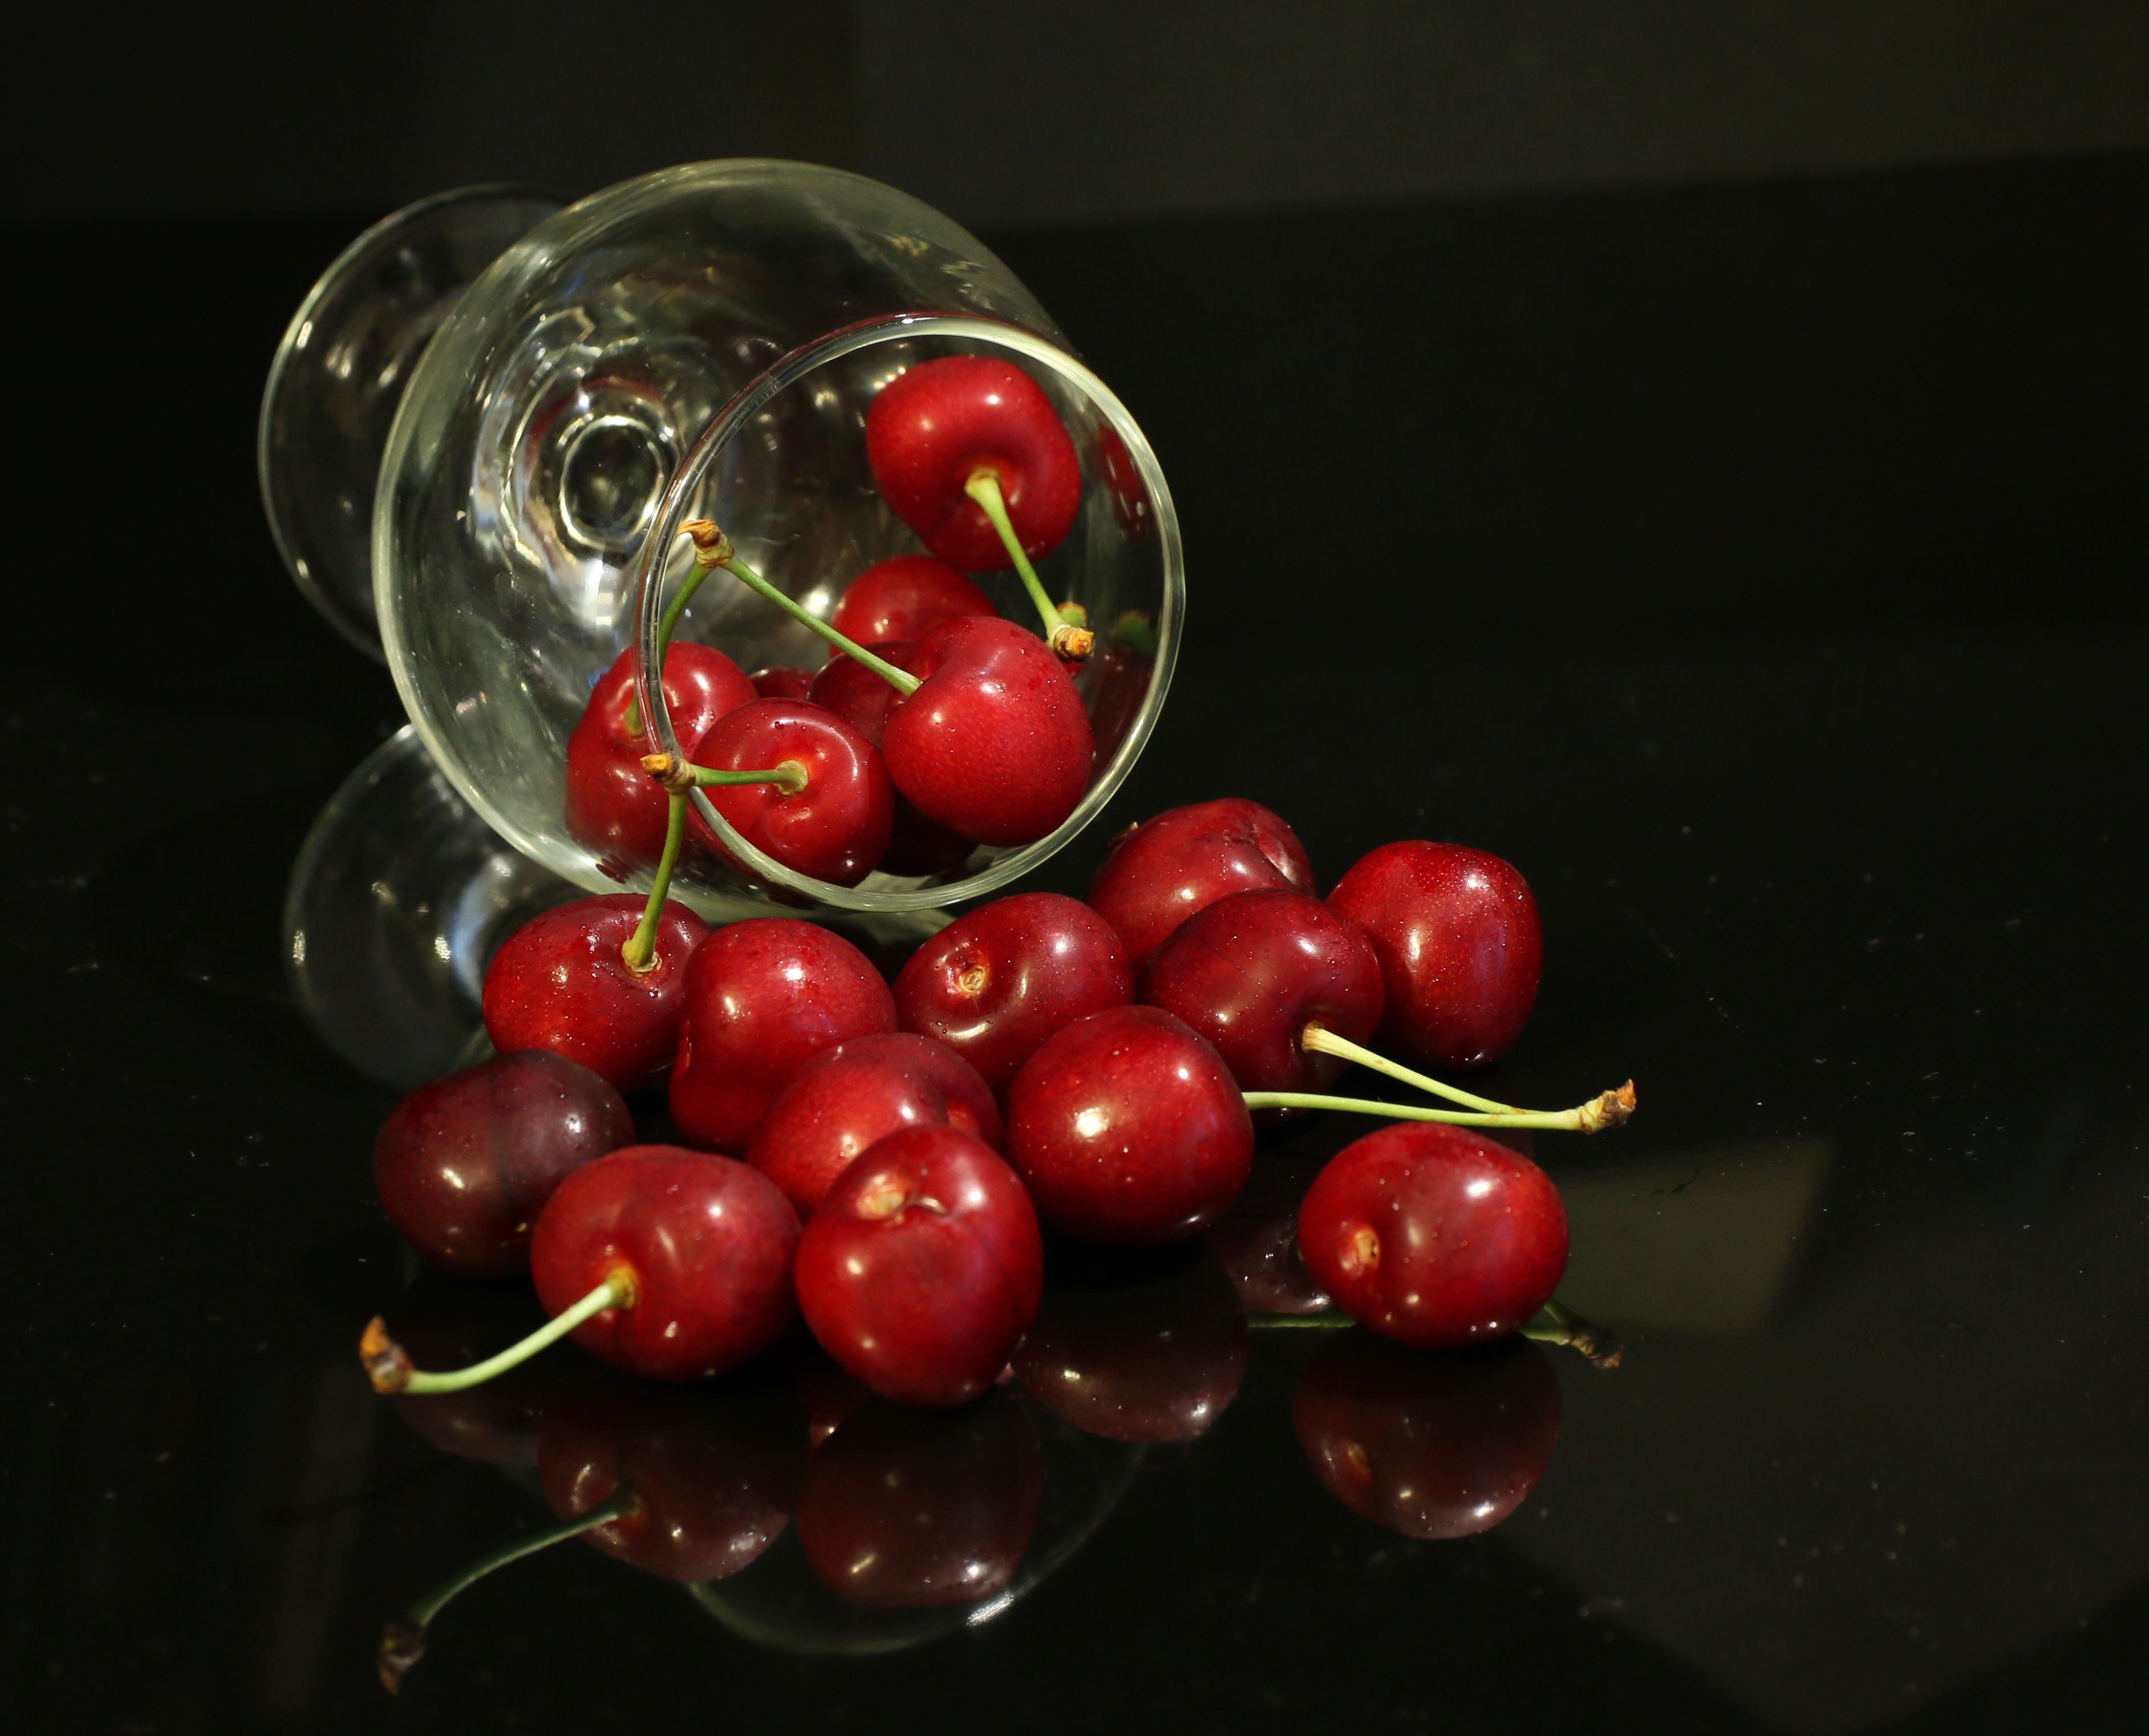
plant, fruit, flower, glass, food, red, produce, still life, painting, cherry, cherries, macro photography, flowering plant, rose family, still life photography, land plant